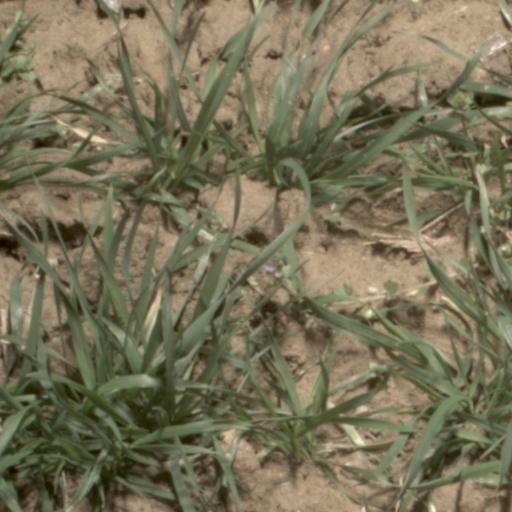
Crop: wheat